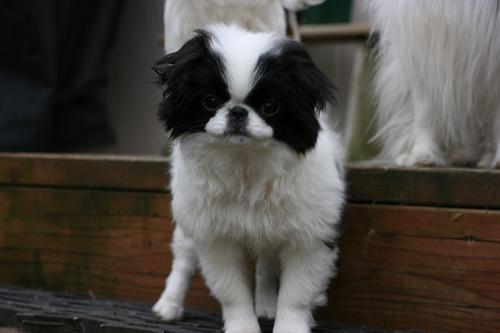
japanese chin